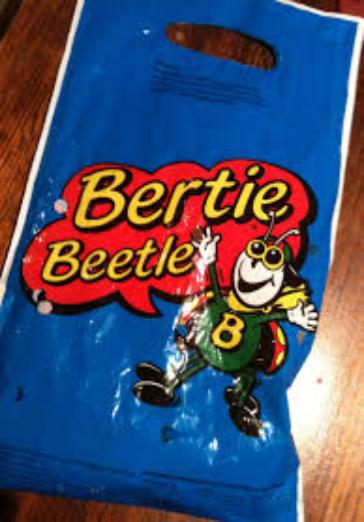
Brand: Bertie Beetle
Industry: Food